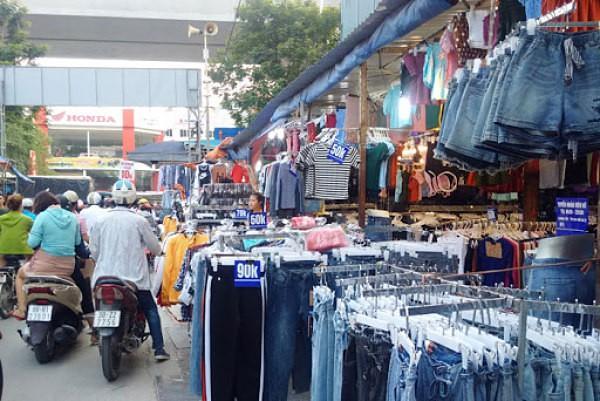
ở bên đường có sự xuất hiện của nhiều quầy hàng quần áo